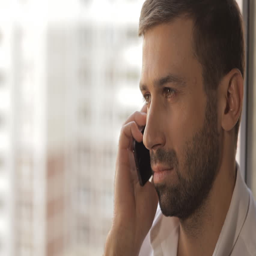
a man in a white shirt speaks on a mobile phone